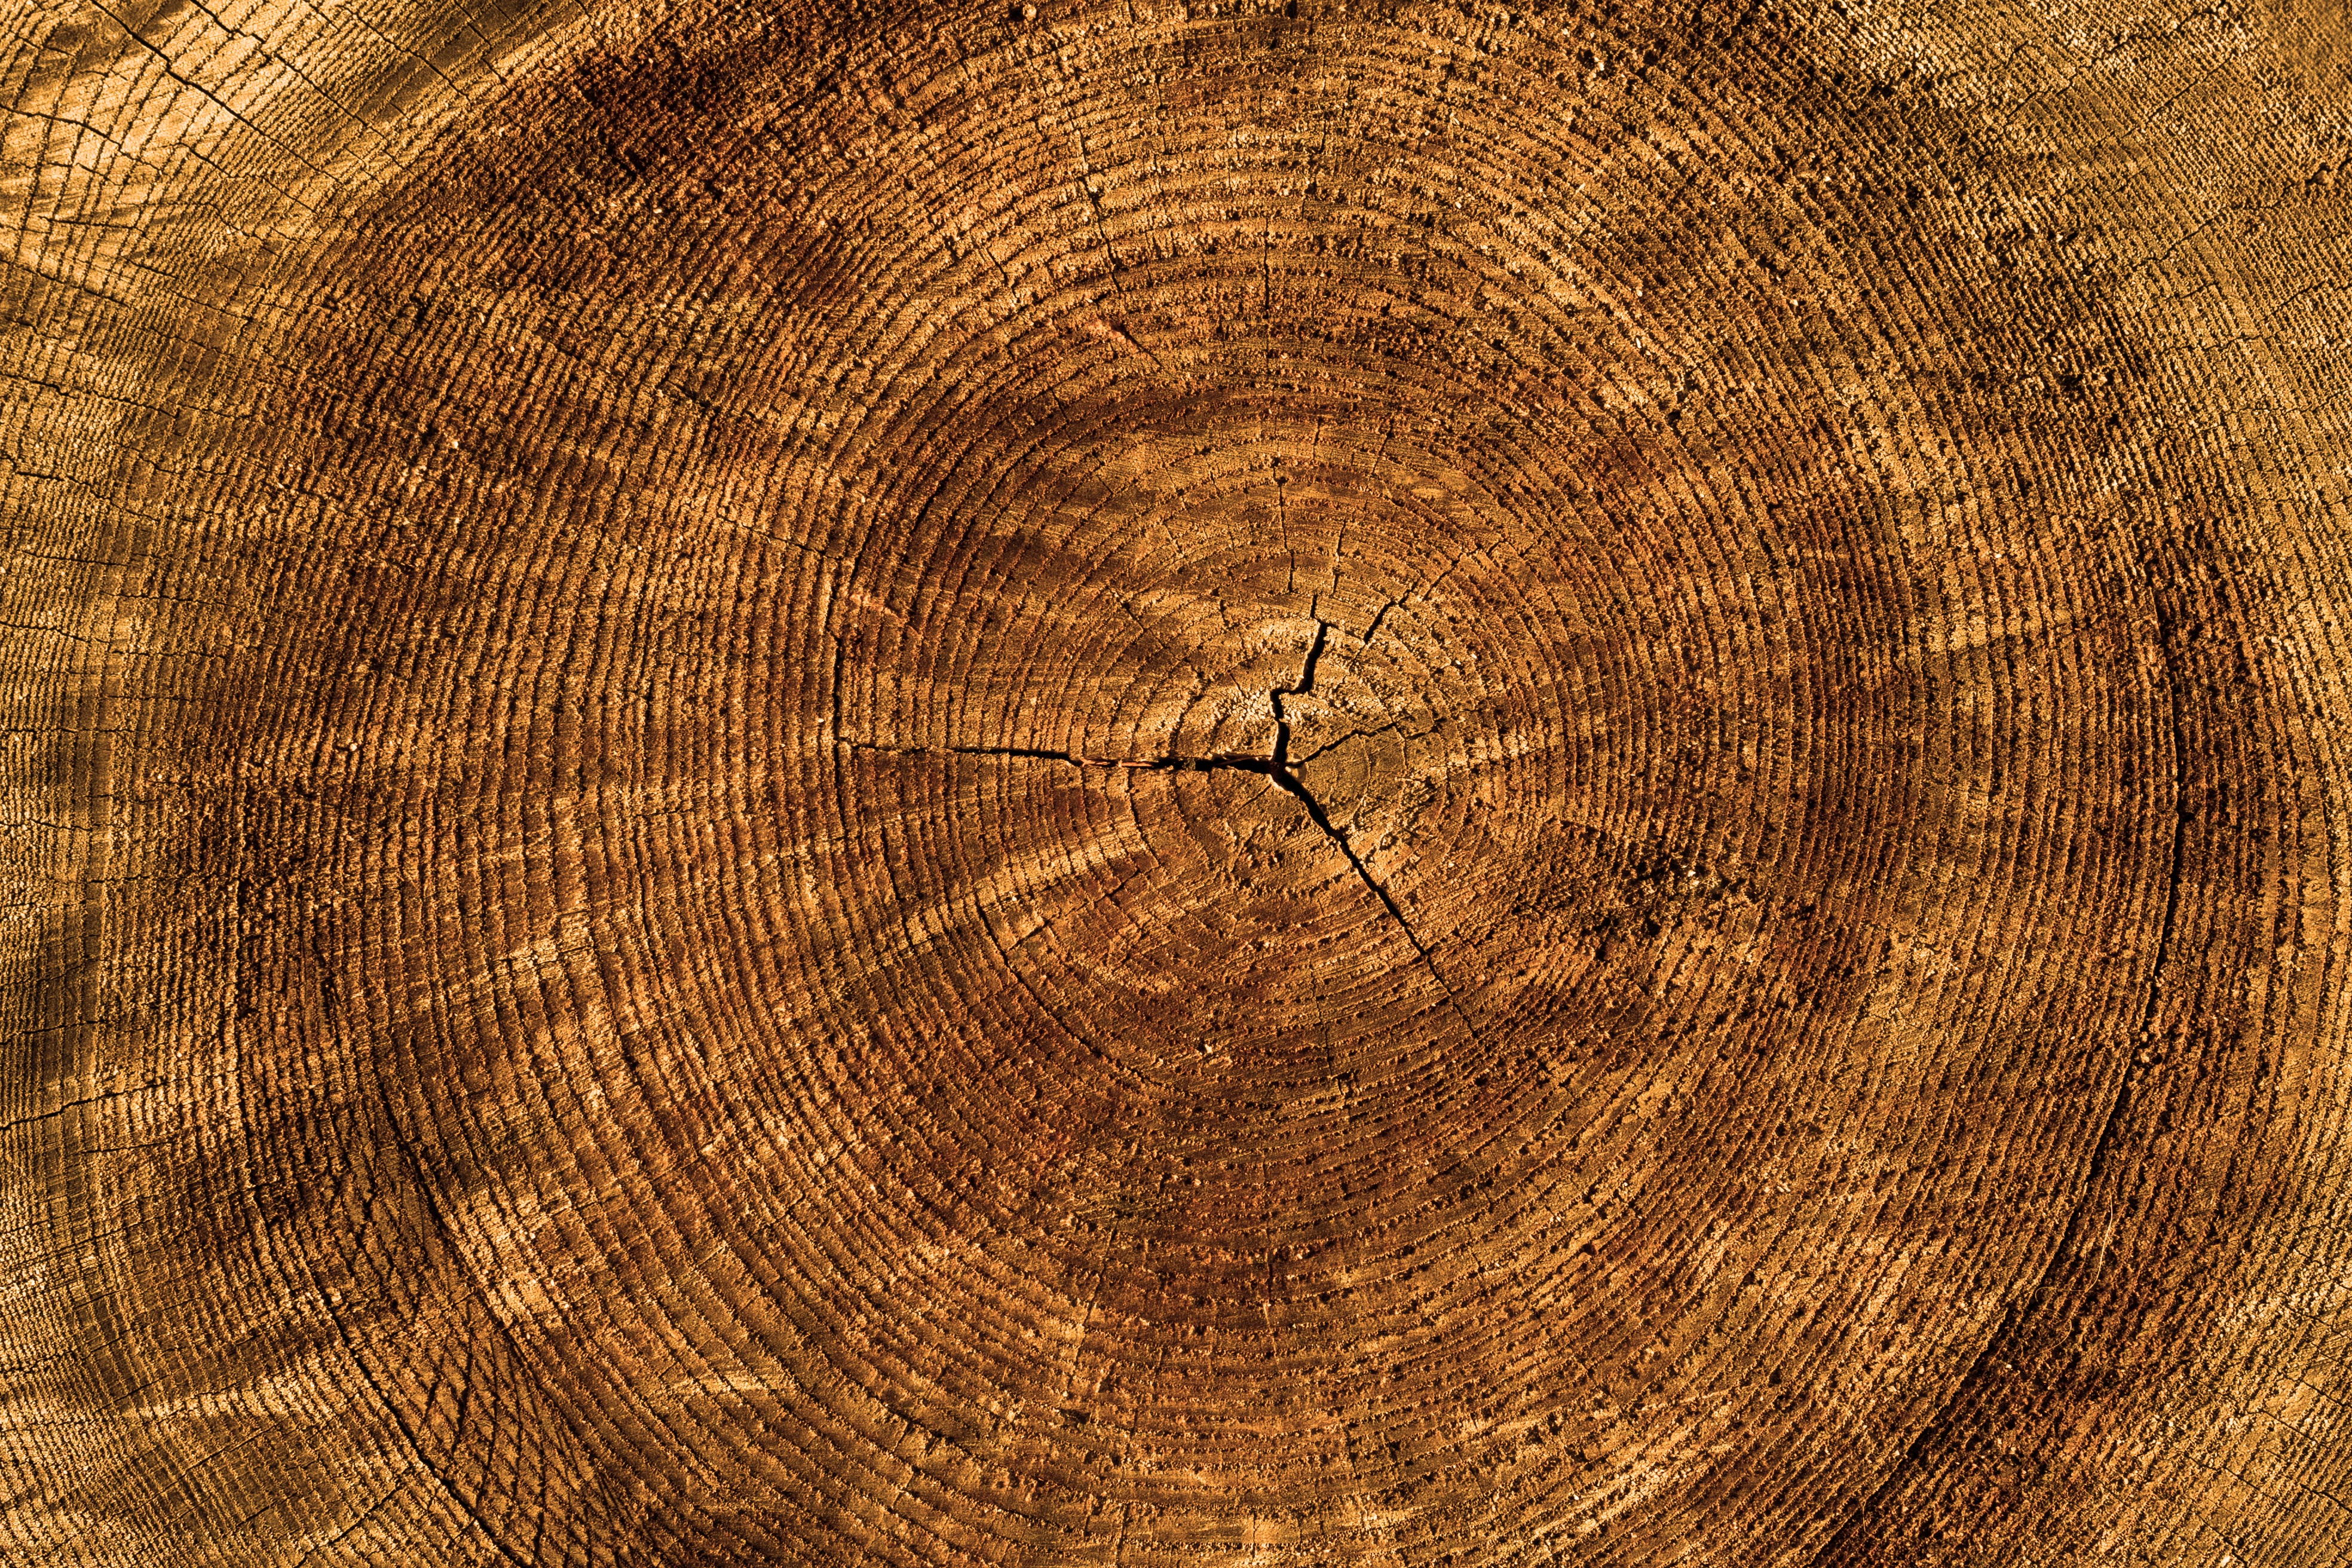
tree, nature, structure, wood, grain, texture, leaf, trunk, pine, log, pattern, close, circle, close up, tribe, background, annual rings, wood grain, ancient history